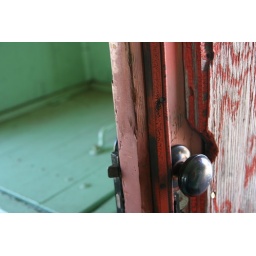
i love this red with the green in the background.